Louis Albert Guislain Bacler d'Albe

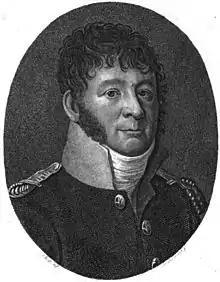
Louis Albert Guislain Bacler d'Albe (1805)

Louis Albert Guislain, baron Bacler d’Albe (October 21, 1761 – September 12, 1824) was a French artist, as well as the map-maker and closest strategic advisor of Napoleon from 1796 until 1814.